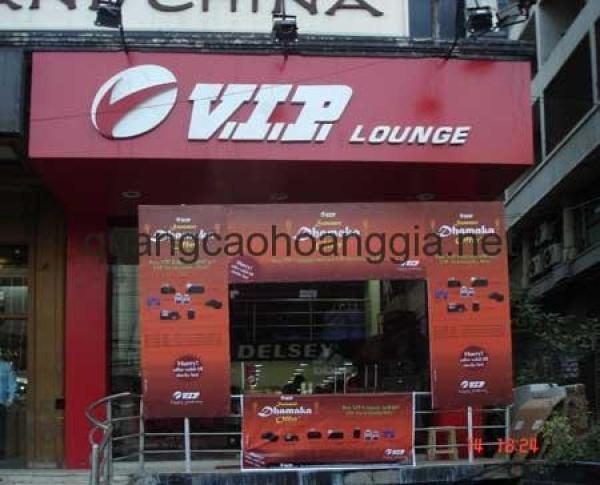
đây là khung cảnh xuất hiện ở phía trước của một cửa hàng